Slow earthquake

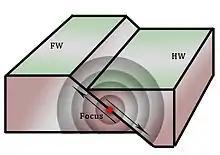
Earthquake FW-HW diagram

Slow earthquakes can be episodic (relative of plate movement), and therefore somewhat predictable, a phenomenon termed "episodic tremor and slip" or "ETS" in the literature. ETS events can last for weeks as opposed to "normal earthquakes" occur in a matter of seconds. Several slow-earthquake events around the world appear to have triggered major, damaging seismic earthquakes in the shallower crust (e.g., 2001 Nisqually, 1995 Antofagasta). Conversely, major earthquakes trigger "post-seismic creep" in the deeper crust and mantle.